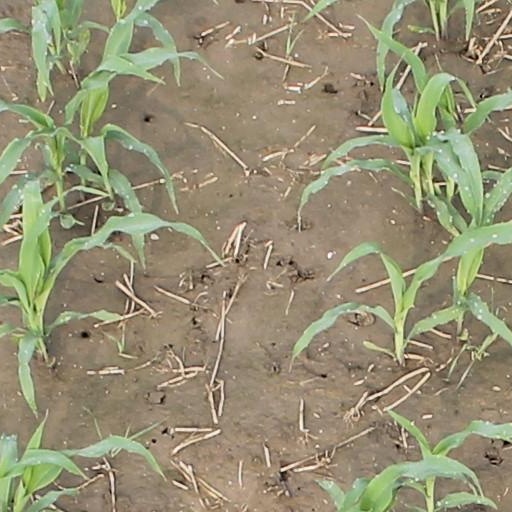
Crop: maize; corn